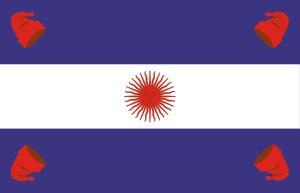
Le Pacte fédéral était un traité d’alliance conclu dans la ville argentine de Santa Fe, le 4 janvier 1831, et signé originellement par trois provinces fédéralistes appartenant aux Provinces-Unies du Río de la Plata, savoir les provinces de Buenos Aires, d’Entre Ríos et de Santa Fe. Le pacte consacrait entre lesdites provinces, auxquelles viendront ultérieurement se joindre un ensemble d’autres, une alliance offensive et défensive destinée à servir de riposte à la Ligue unitaire constituée peu de temps auparavant, et fera office de facto de charte constitutionnelle de l’État argentin jusqu’à l’avènement de la Constitution de 1853.